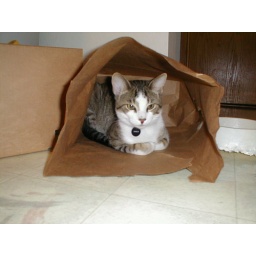
I sometime get paper instead of plastic just as a treat for Goose. He just loves hiding in there!